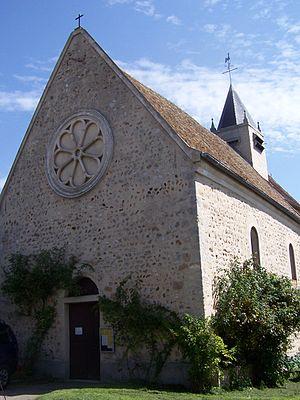
Herbeville est une commune française située dans le département des Yvelines en région Île-de-France.